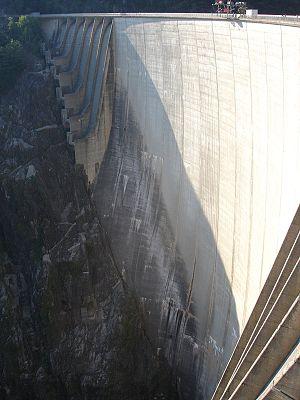
Vu de près sur la Barrage de Contra en Suisse
GoldenEye /ˈɡəʊldn̩.ɑɪ/ ou L'Œil de feu au Québec est un film d'espionnage américano-britannique réalisé par Martin Campbell et sorti en 1995. C'est le 17ᵉ opus de la saga James Bond d'EON Productions et le premier où Pierce Brosnan tient le rôle du célèbre agent fictif du MI6. À la différence des films précédents de la série, le scénario n'est pas une reprise des travaux du romancier Ian Fleming, bien que le titre GoldenEye soit inspiré de celui de son domaine à la Jamaïque. Le scénario original, conçu par Michael France, est écrit avec la collaboration postérieure de plusieurs autres auteurs. Le film raconte la lutte du MI6 contre un syndicat du crime désirant utiliser le satellite GoldenEye contre Londres afin de causer une crise financière globale.